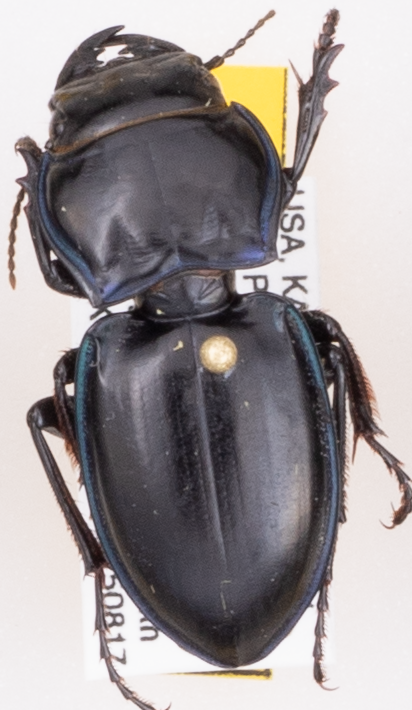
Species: Pasimachus elongatus
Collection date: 2015-08-17
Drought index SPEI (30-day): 0.318
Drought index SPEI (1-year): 0.454
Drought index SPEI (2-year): -0.27